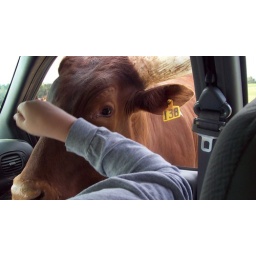
cow in the car